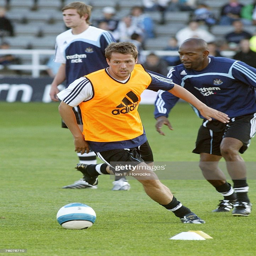
football player warms up before the friendly game .